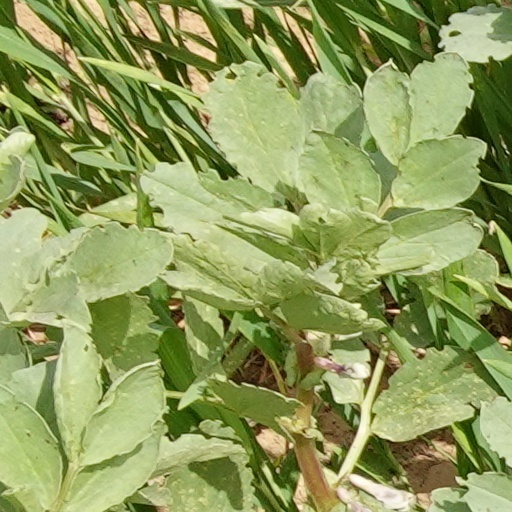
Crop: wheat